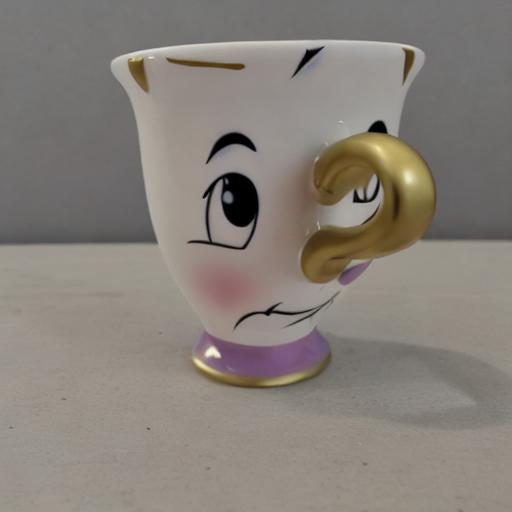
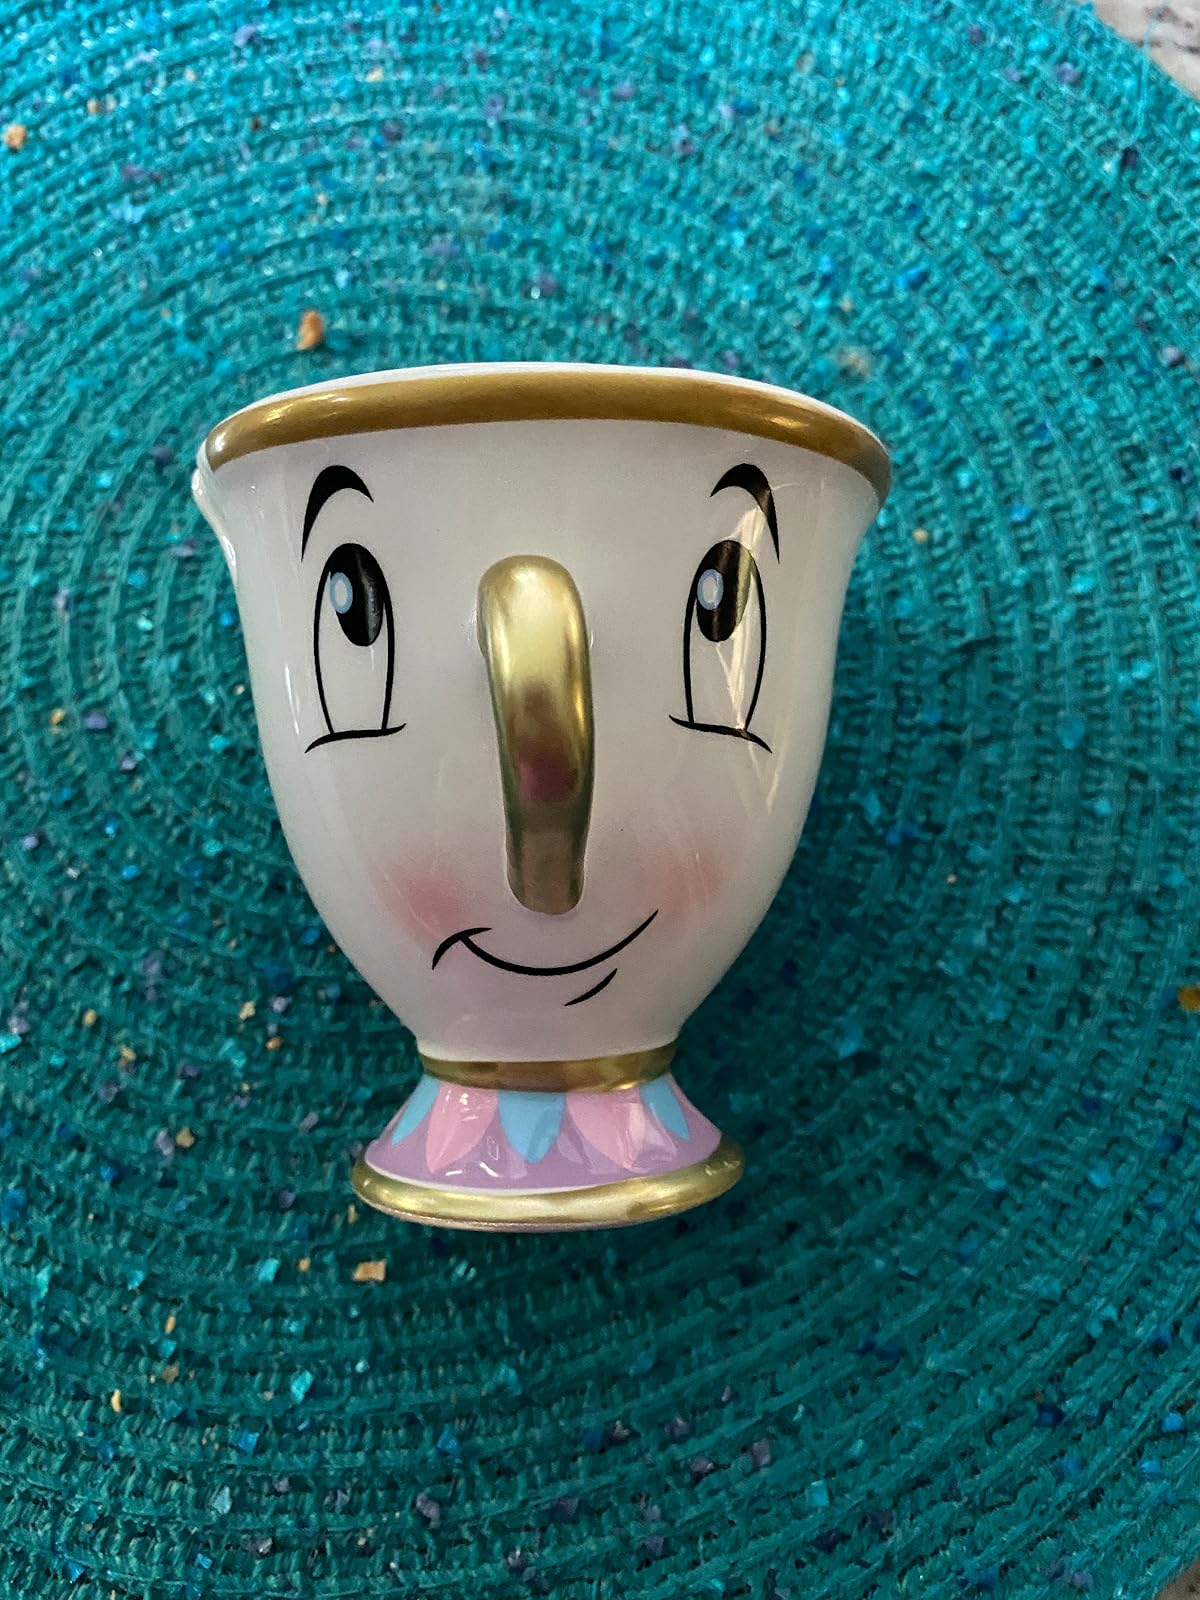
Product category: items_mug
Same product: no